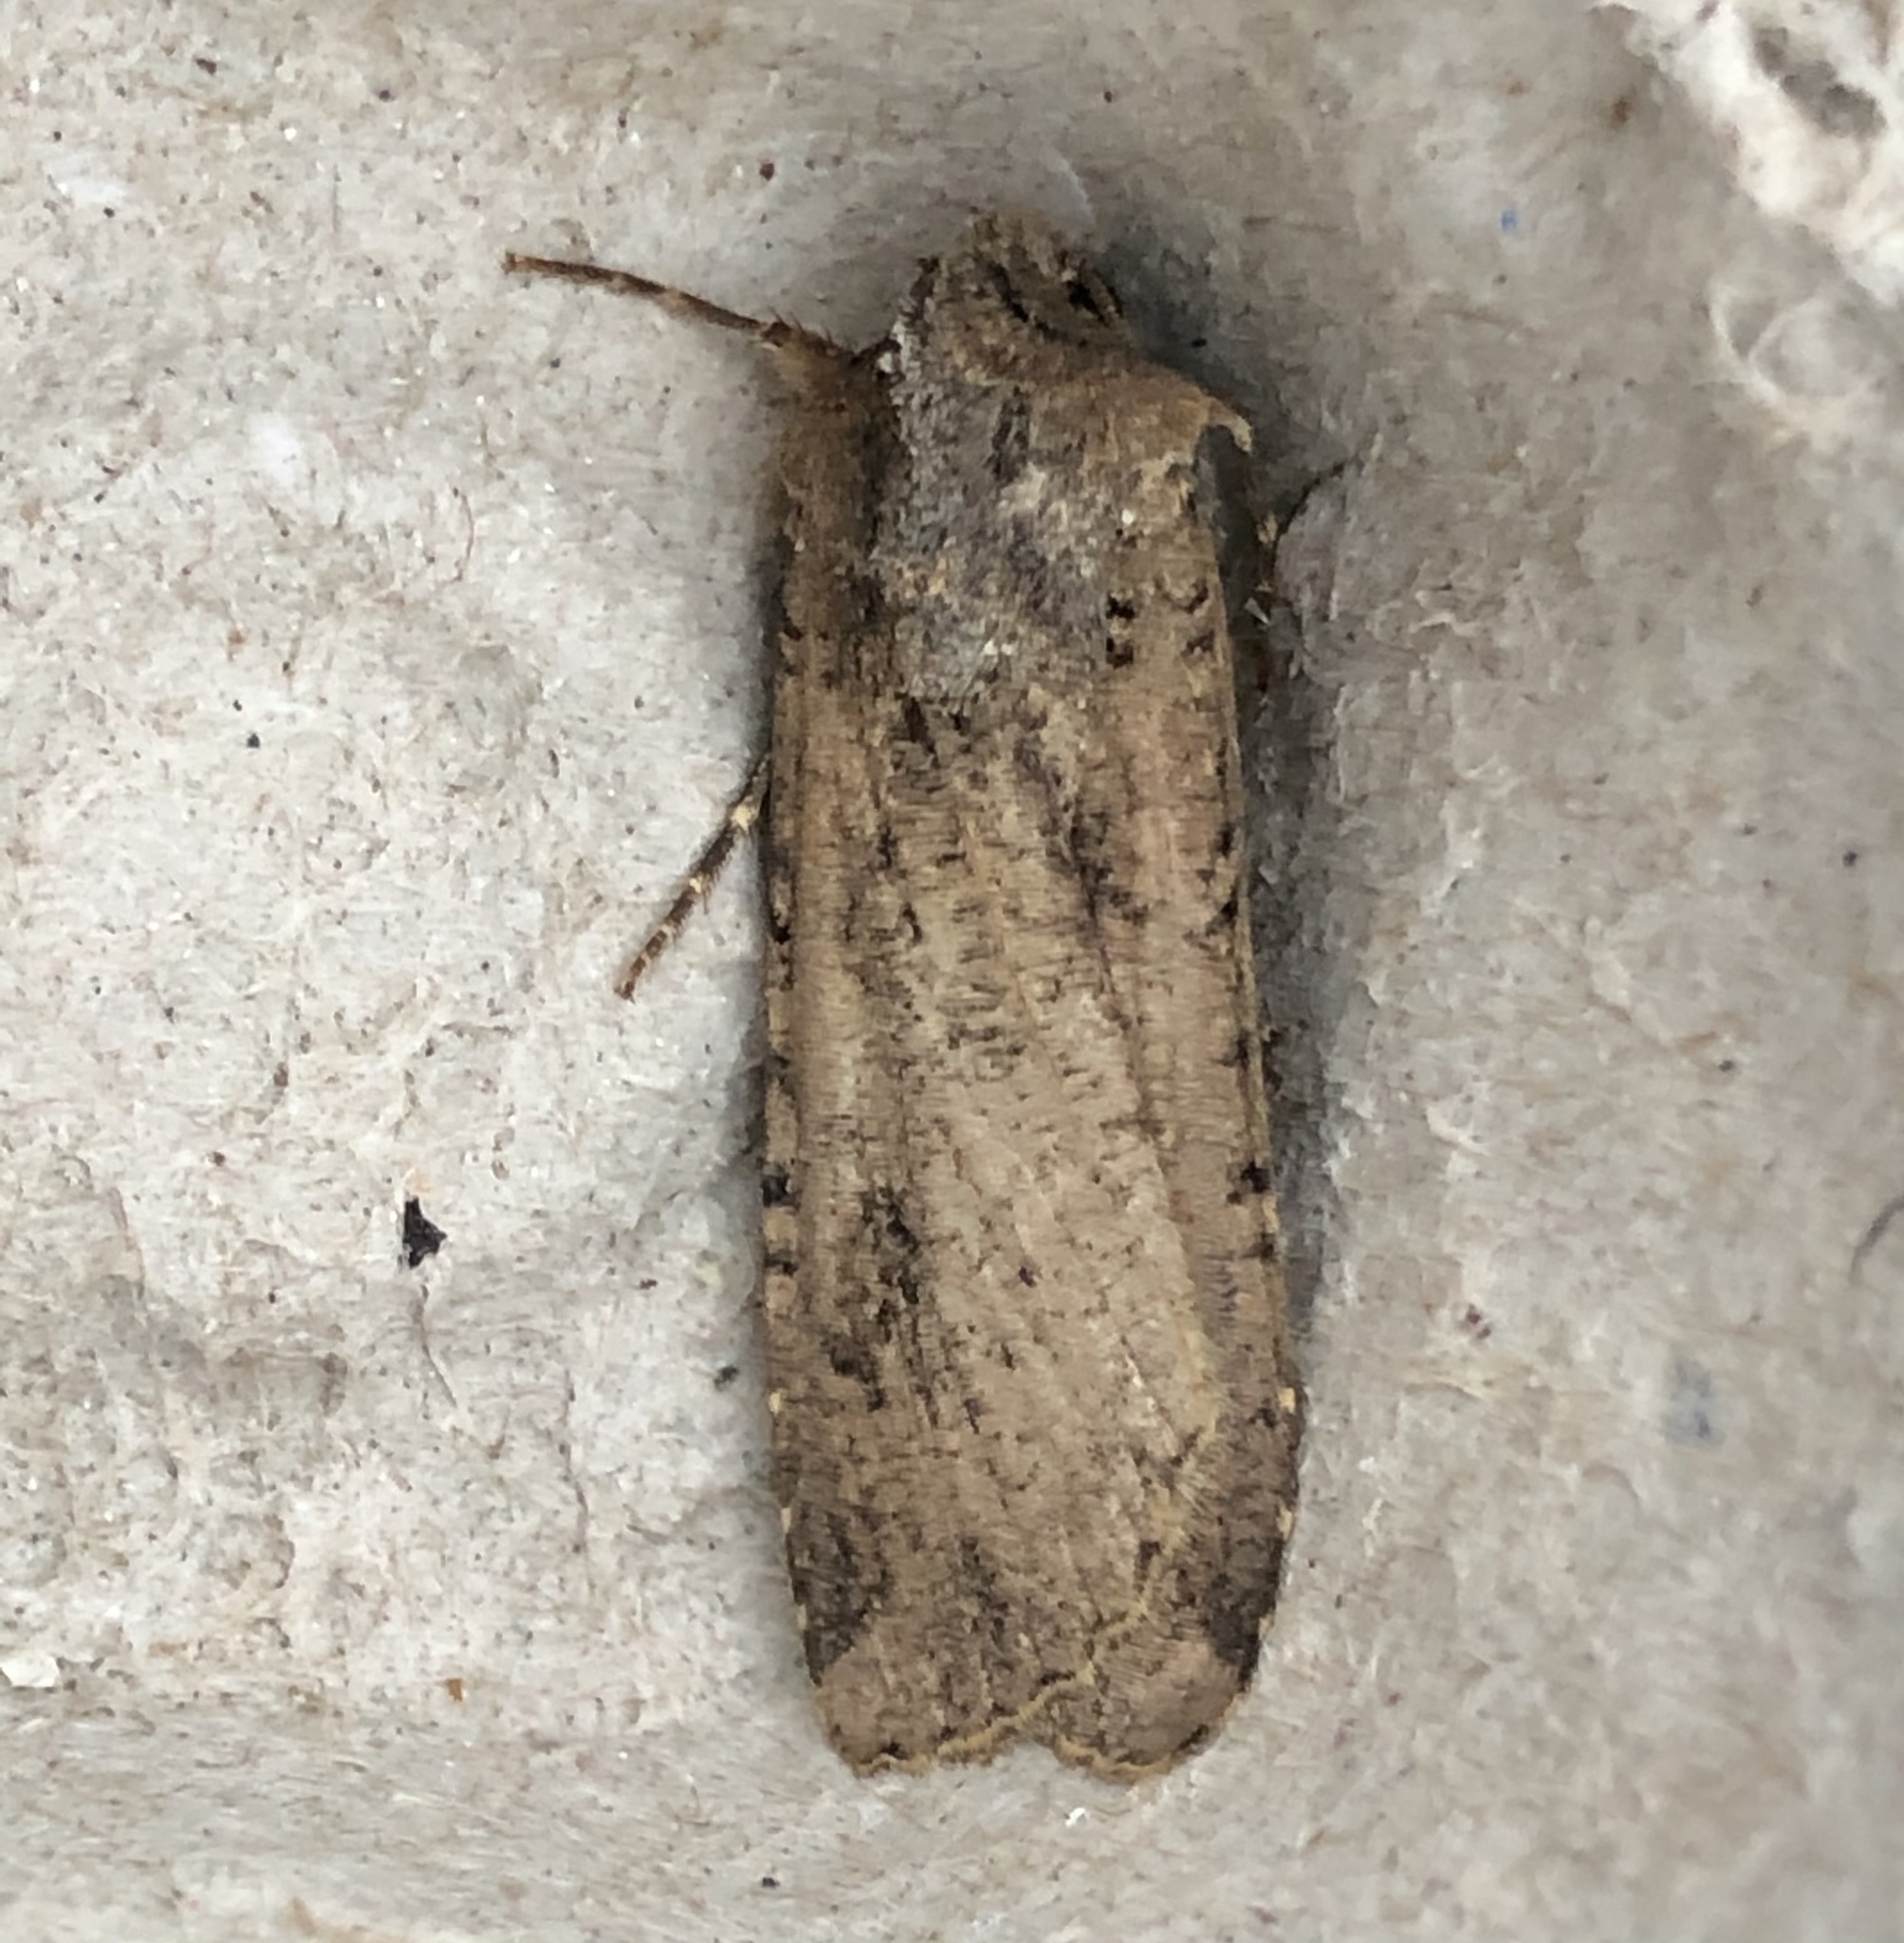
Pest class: cutworms